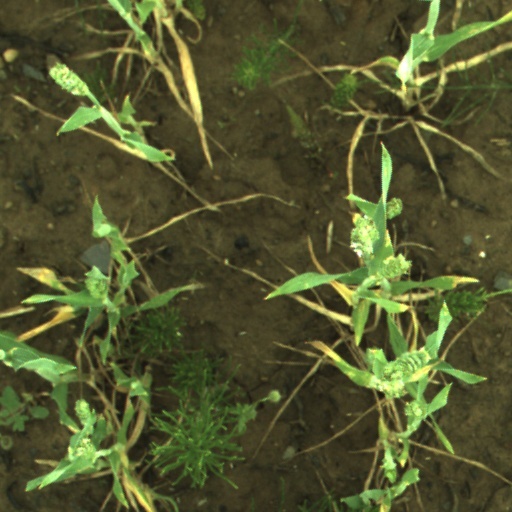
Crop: wheat